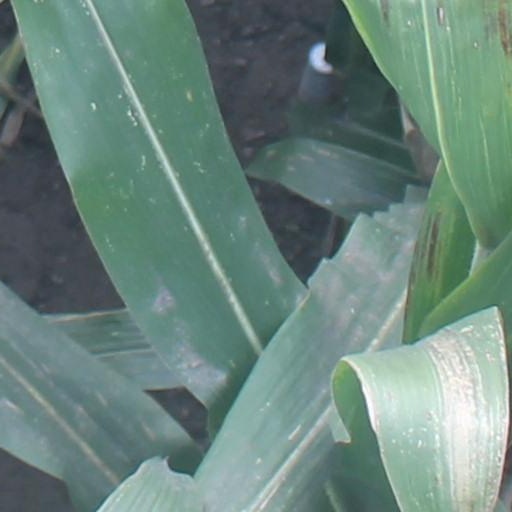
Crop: maize; corn